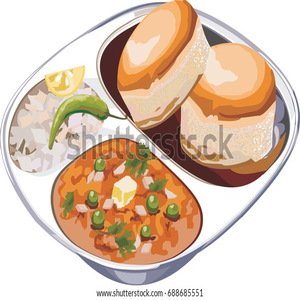
Dish: pavbhaji